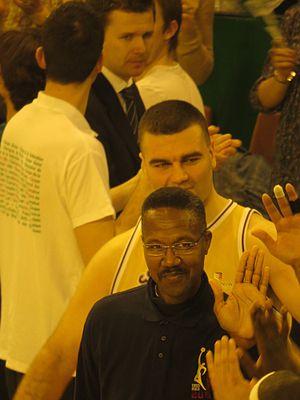
Willie Redden lors des 20 ans de la conquête de la Coupe des Clubs Champions.
Willie Redden, né le 11 novembre 1960, est un ancien joueur de basket-ball américain qui fut naturalisé Français.
Le Limoges Cercle Saint-Pierre, encore appelé Limoges CSP ou CSP, est un club de basket-ball français, créé en 1929 et basé à Limoges.